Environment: real
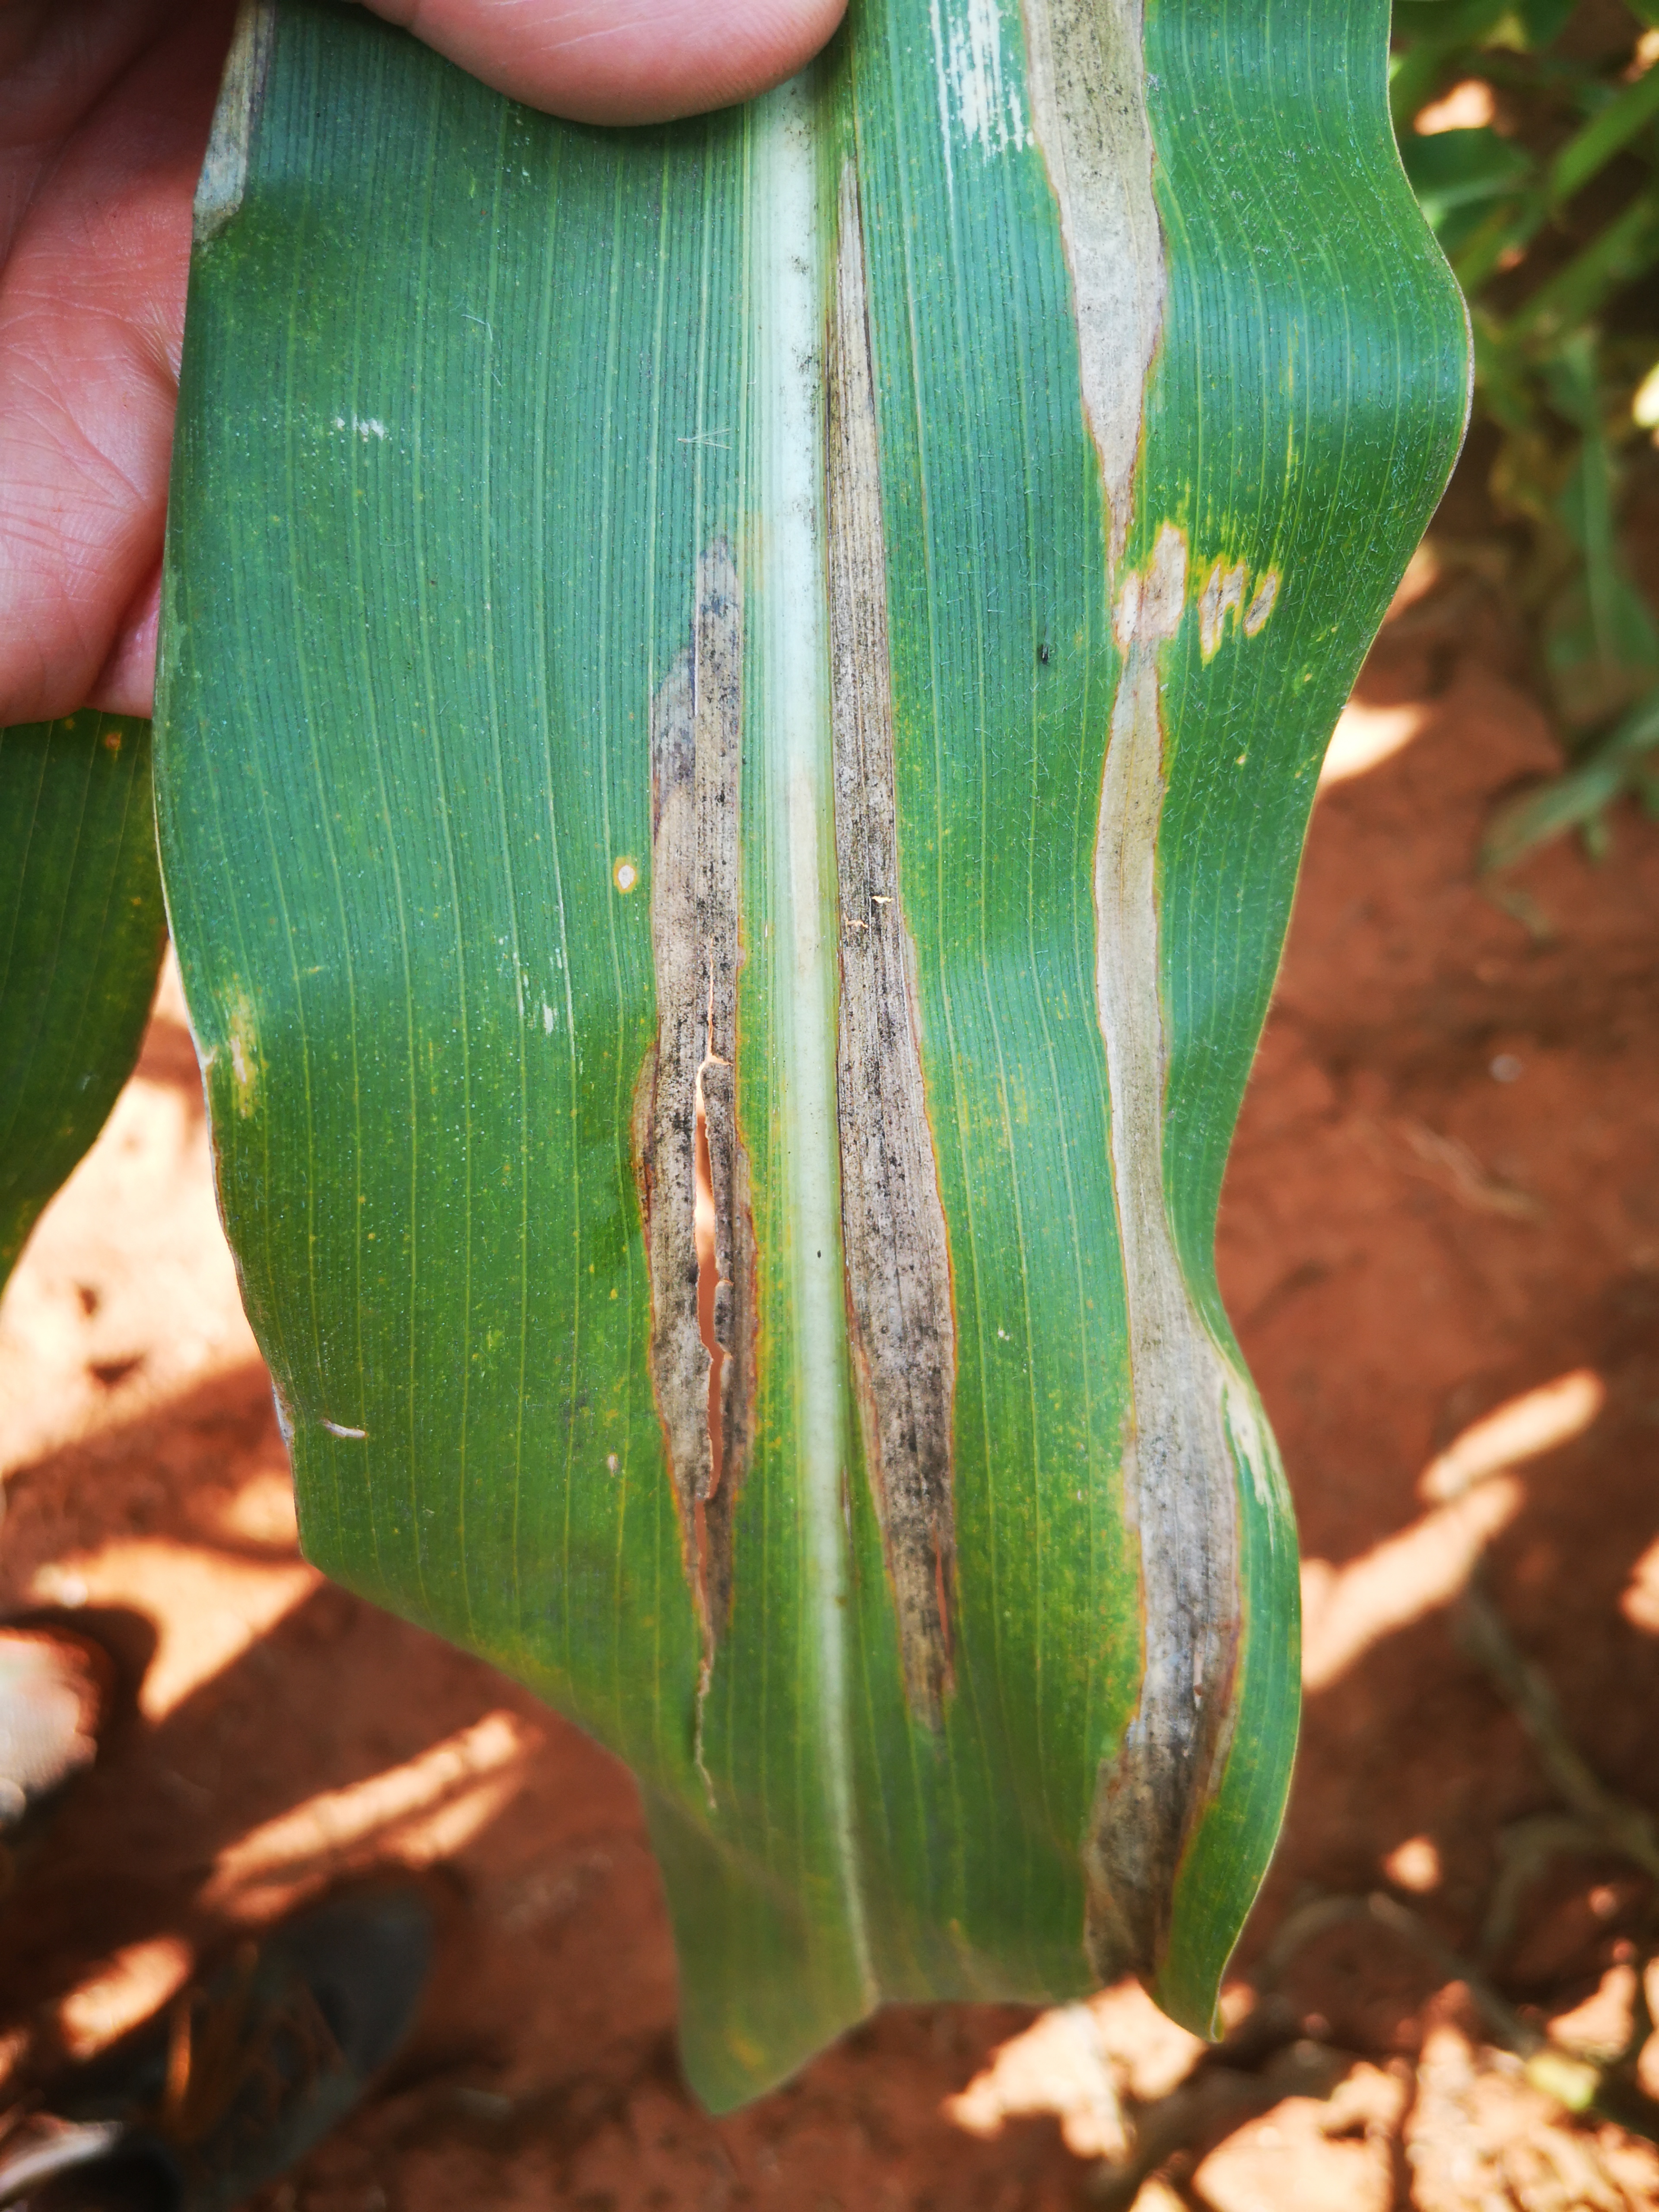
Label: northern_corn_leaf_blight